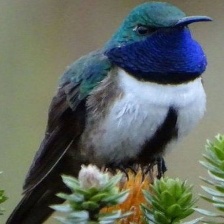
Species: ECUADORIAN HILLSTAR
Scientific name: OREOTROCHILUS CHIMBORAZO
ImageNet parent category: hummingbird